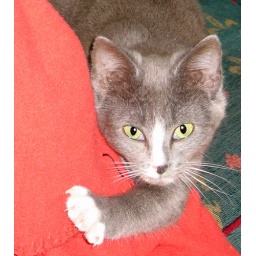
new kitten in the home